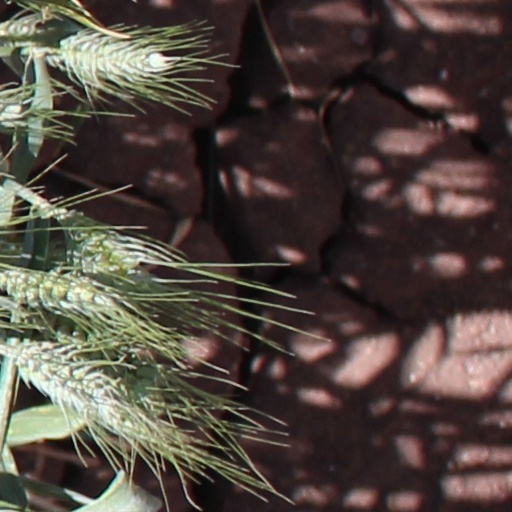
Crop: wheat